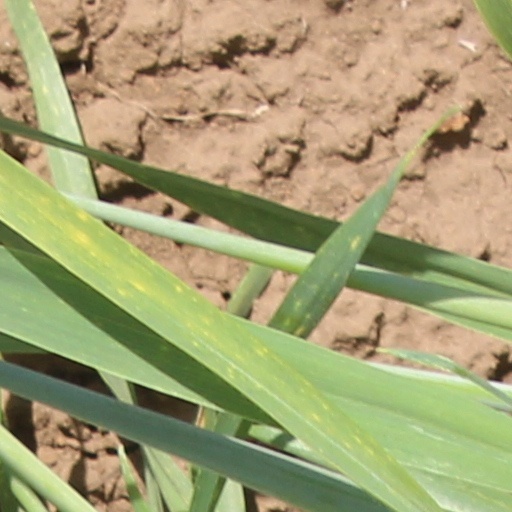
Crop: wheat